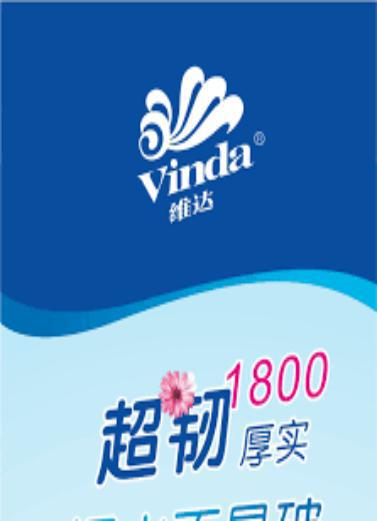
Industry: Necessities